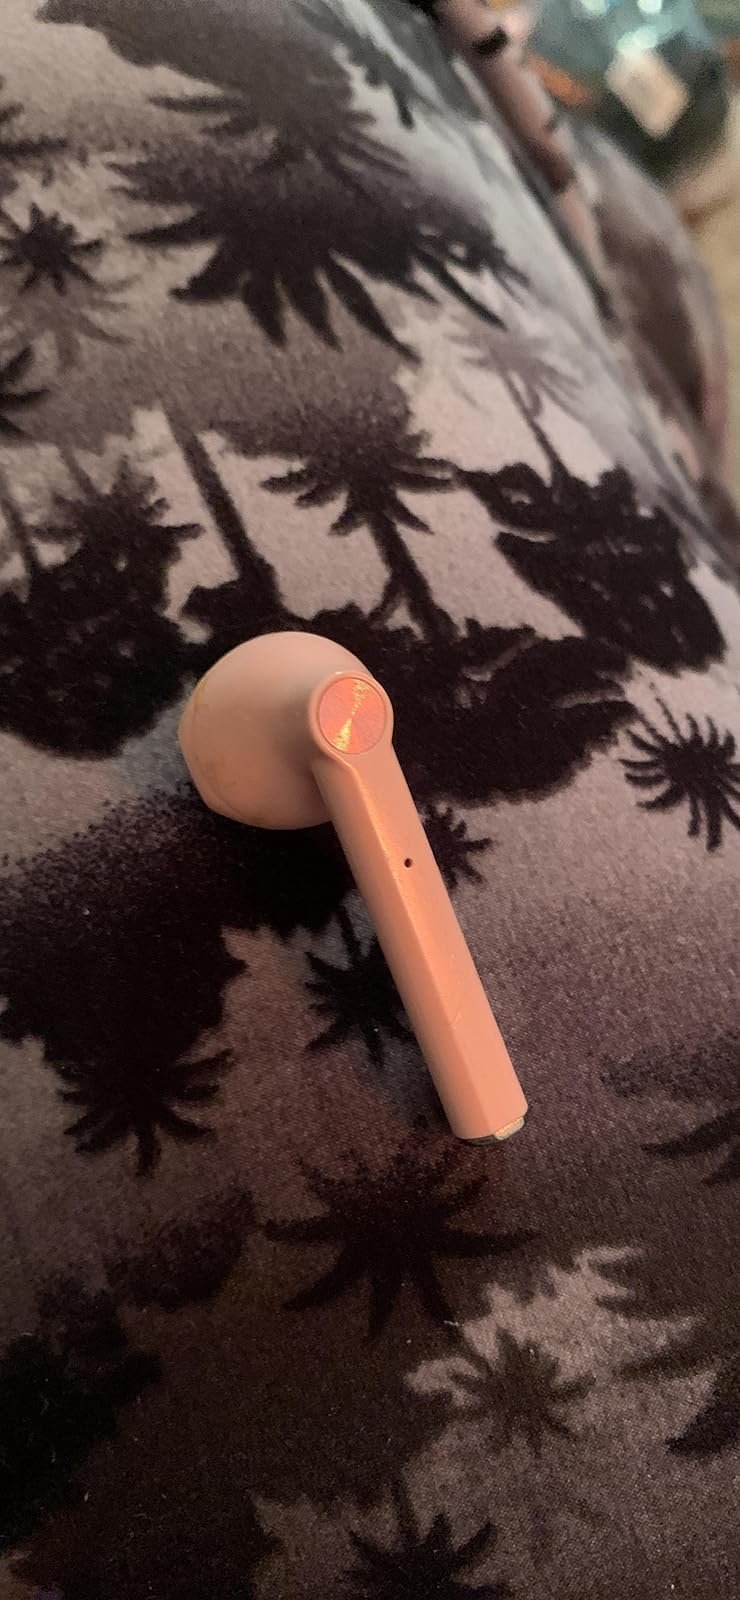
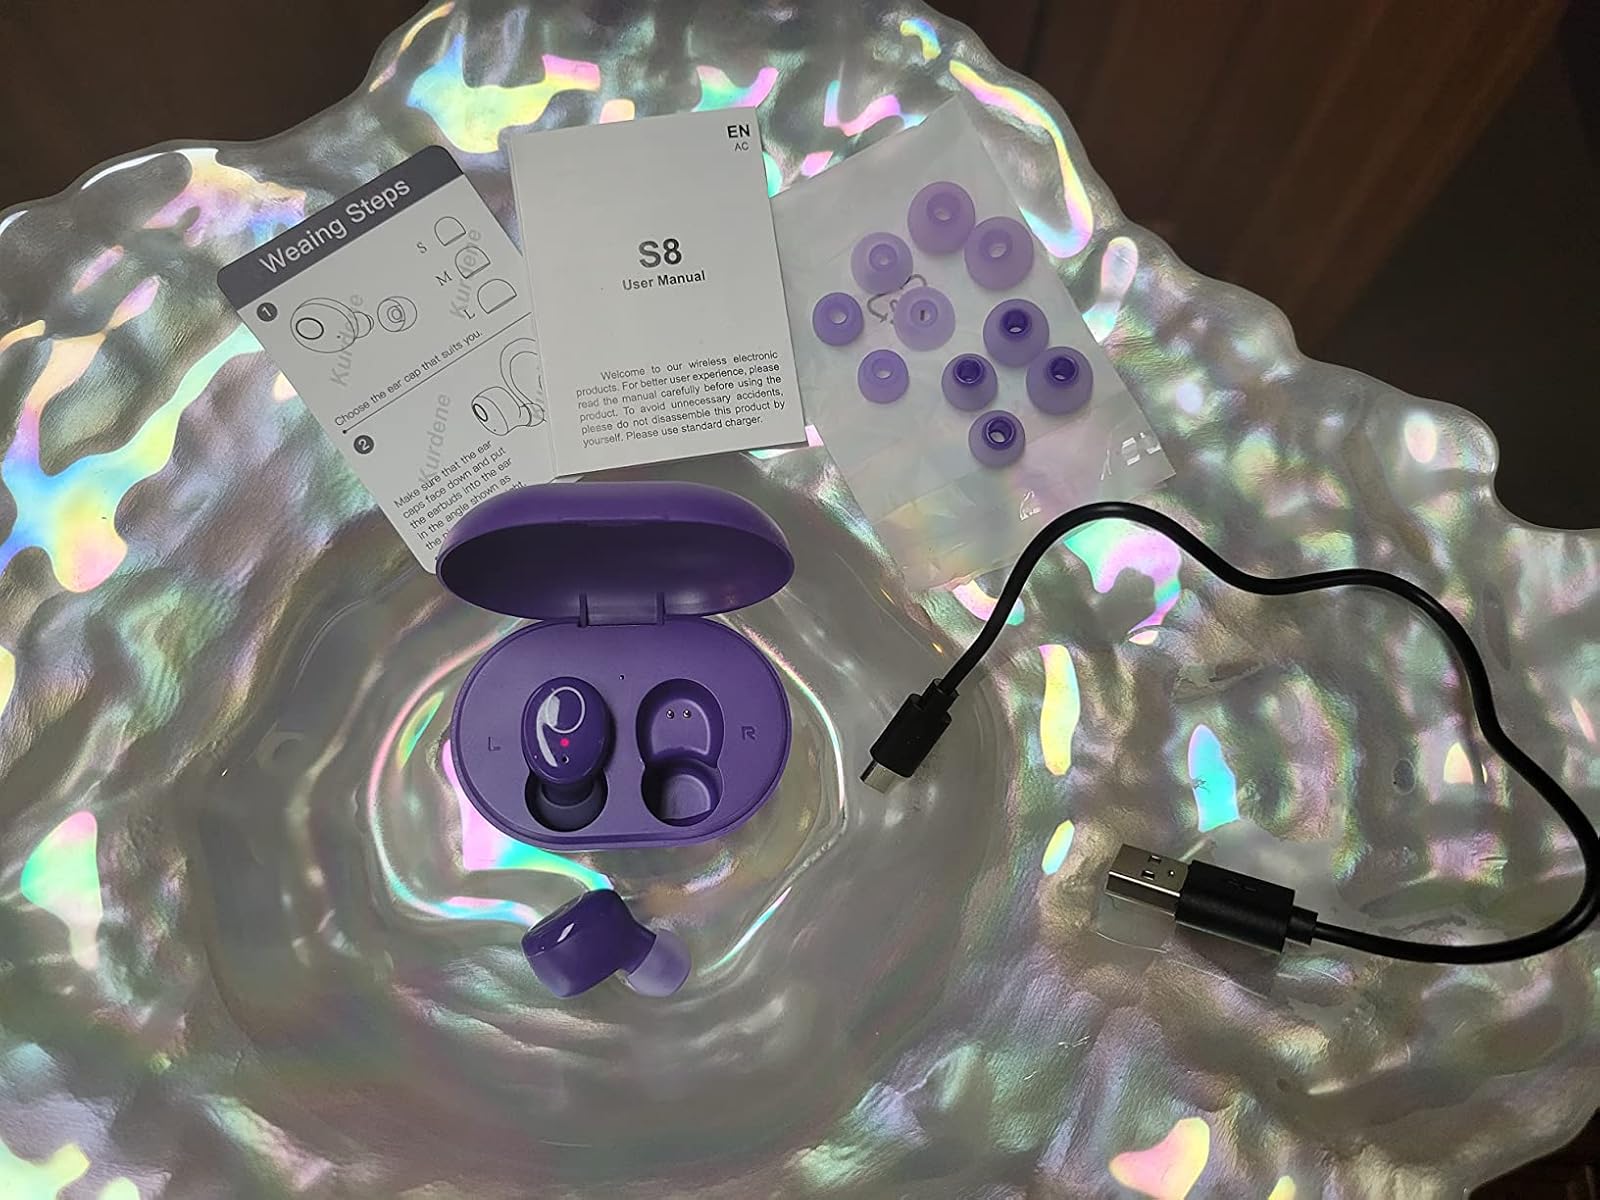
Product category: earbuds
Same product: no